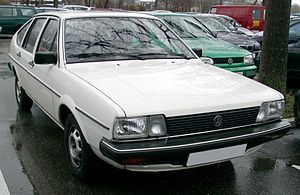
Volkswagen Passat B2
Volkswagen Passat (1980−1985)
Volkswagen Passat B2 var den anden modelgeneration af den store mellemklassebil Passat fra den tyske bilfabrikant Volkswagen. Modellen afløste Passat B1 i oktober 1980, og blev i foråret 1988 afløst af Passat B3.